Fraňo Kráľ

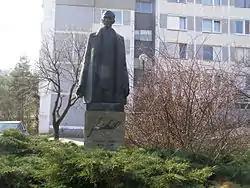
Monument of Fraňo Kráľ in Bratislava

The beginning of the literary activity started in the period of his treatment in hospitals and sanatoriums in Slovakia, when he published his first poems, some of which were published in publications such as "Pravda" and "Nový život".